Jose W. Diokno

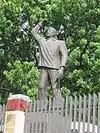
Liwasang Diokno (freedom park)

In 2007, by virtue of RA 9468, Bay Boulevard, a 4.38 km road along the Bay City coastline, or Pasay and Parañaque City was renamed Jose W. Diokno Boulevard in his honor. Calle Jose W. Diokno in Taal Heritage Town was also renamed after the nationalist, and stretches more than 420 m intersecting Calle Ananías Diokno, which was named after his grandfather. The municipality houses the ancestral home of the family of Ananías Diokno and was heavily used as Diokno's political residence when running for the Senate and voting in the elections in the 1960s. Taal later named its inaugurated legislative hall the Jose W. Diokno Legislative Hall for the Sangguniang Bayan to conduct its regular sessions. The project was planned by Taal mayor Pong Mercado and all the barangay captains in the municipality. The town, among other areas, was celebrating the centennial of Diokno's birth.